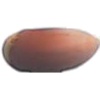
Label: Hazelnut 1